Dreams (Fleetwood Mac song)

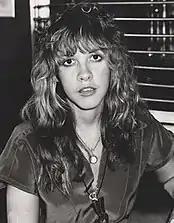
Stevie Nicks in 1977

Stevie Nicks wrote the song in early 1976 at Record Plant studio in Sausalito, California. "One day when I wasn't required in the main studio," remembers Nicks to "Blender" magazine, "I took a Fender Rhodes piano and went into another studio that was said to belong to Sly Stone, of Sly and the Family Stone. It was a black-and-red room, with a sunken pit in the middle where there was a piano, and a big black-velvet bed with Victorian drapes."